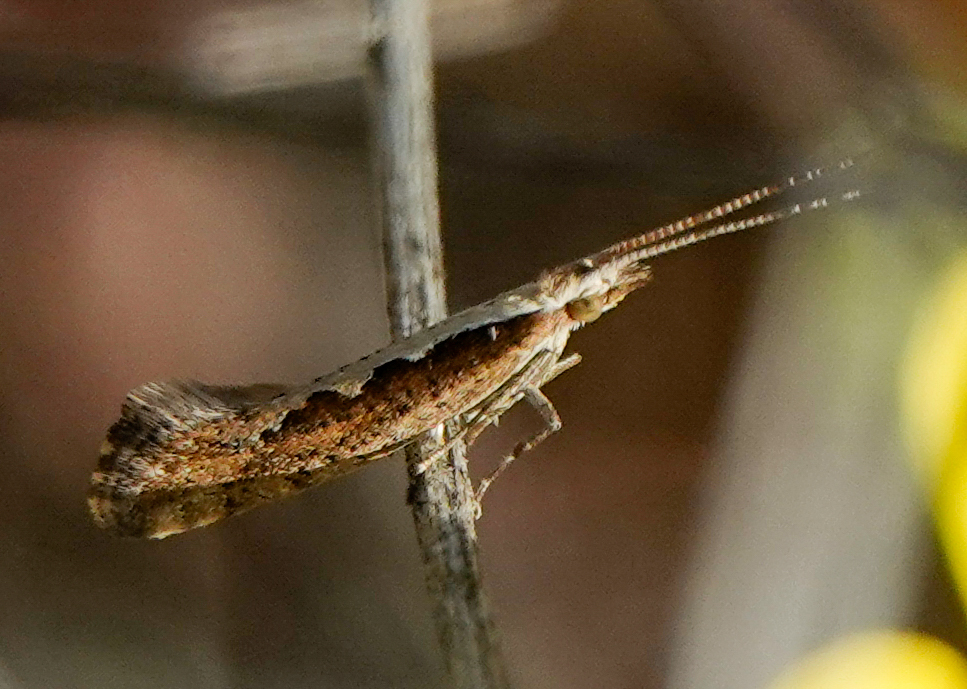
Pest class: diamondback_moth